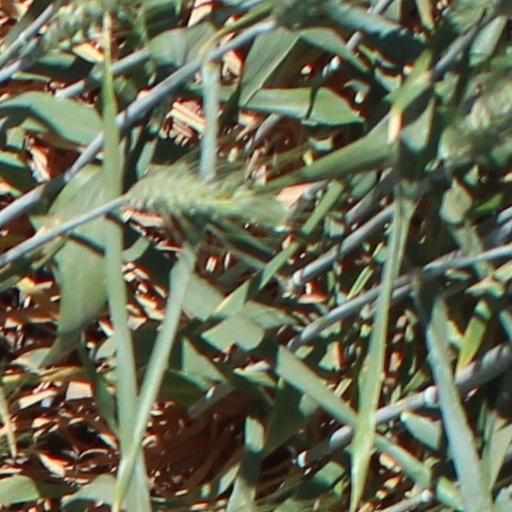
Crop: wheat